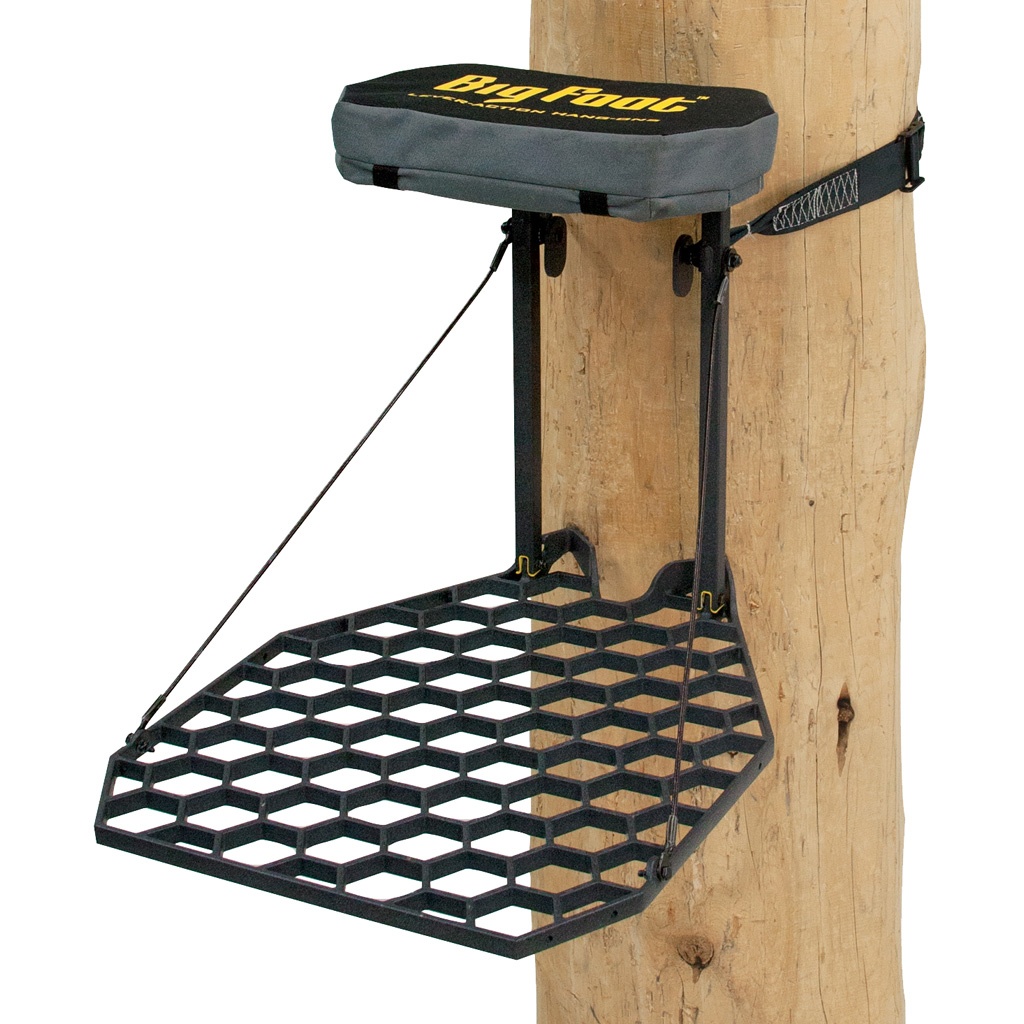
Rivers Edge Lite Foot Hang On Stand Aluminum
The Lite Foot hang on treestand features a reliable, lightweight, cast aluminum platform providing comfort and security. Seat flips up for full platform use. Dual post design creates aggressive lever action and prevents stand from twisting. Noiseless strap attachment system eliminates metal on metal contact, making installation a whole lot quieter. Features: Reliable, lightweight, cast aluminum platform;Flip-up seat;Dual post design;Noiseless strap attachment system
Brand: Rivers Edge Treestands
Category: Sporting Goods > Outdoor Recreation > Hunting & Shooting > Hunting > Tree Stands